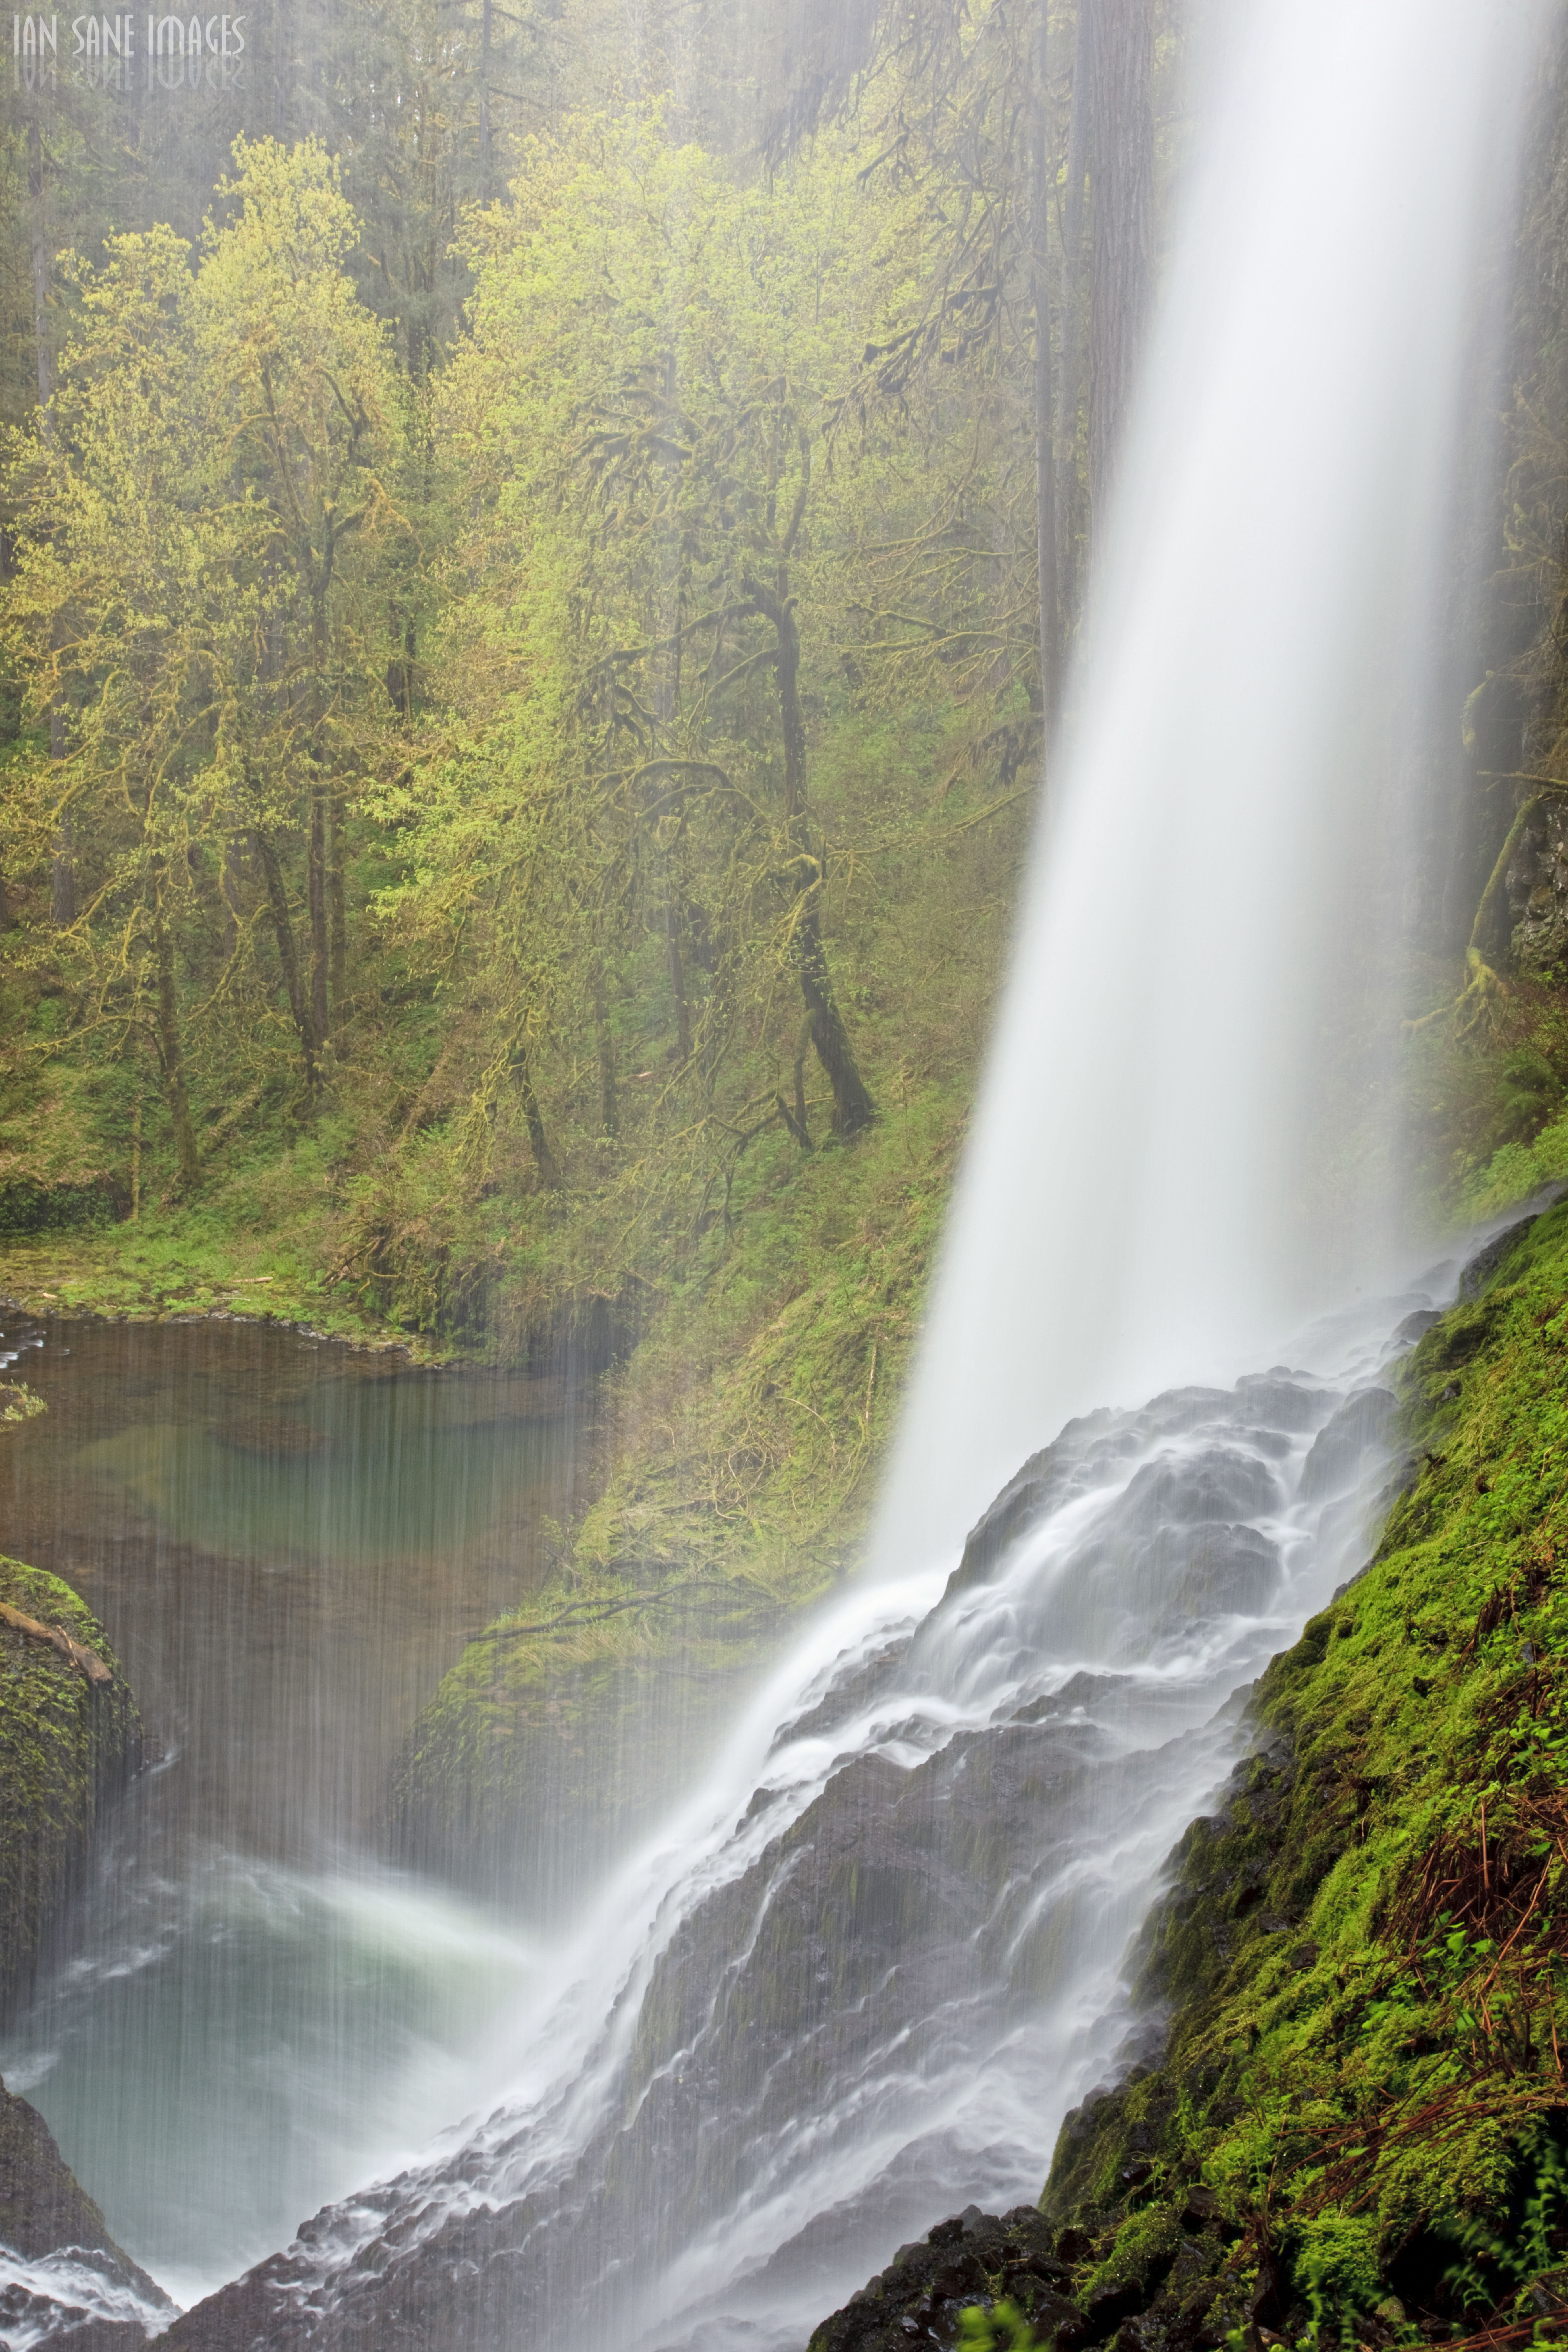
landscape, water, nature, forest, waterfall, creek, camera, photography, fall, moss, stream, green, lens, autumn, canon, park, two, body of water, long, north, eos, exposure, cool image, silver, rainforest, falls, mark, ii, 5d, state, wasserfall, images, usm, middle, f4l, i, water feature, watercourse, oregon, ian, sane, ef1740mm, sublimity, silverrain, atmospheric phenomenon